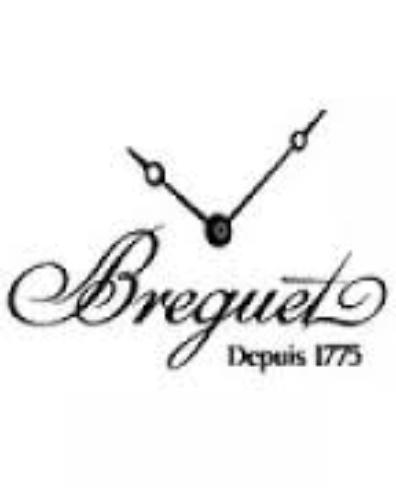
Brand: Breguet
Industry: Electronic